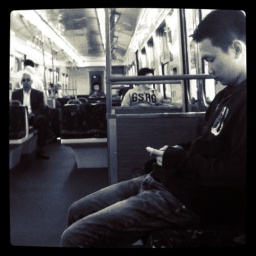
4/365: Commuting looks different in black and white